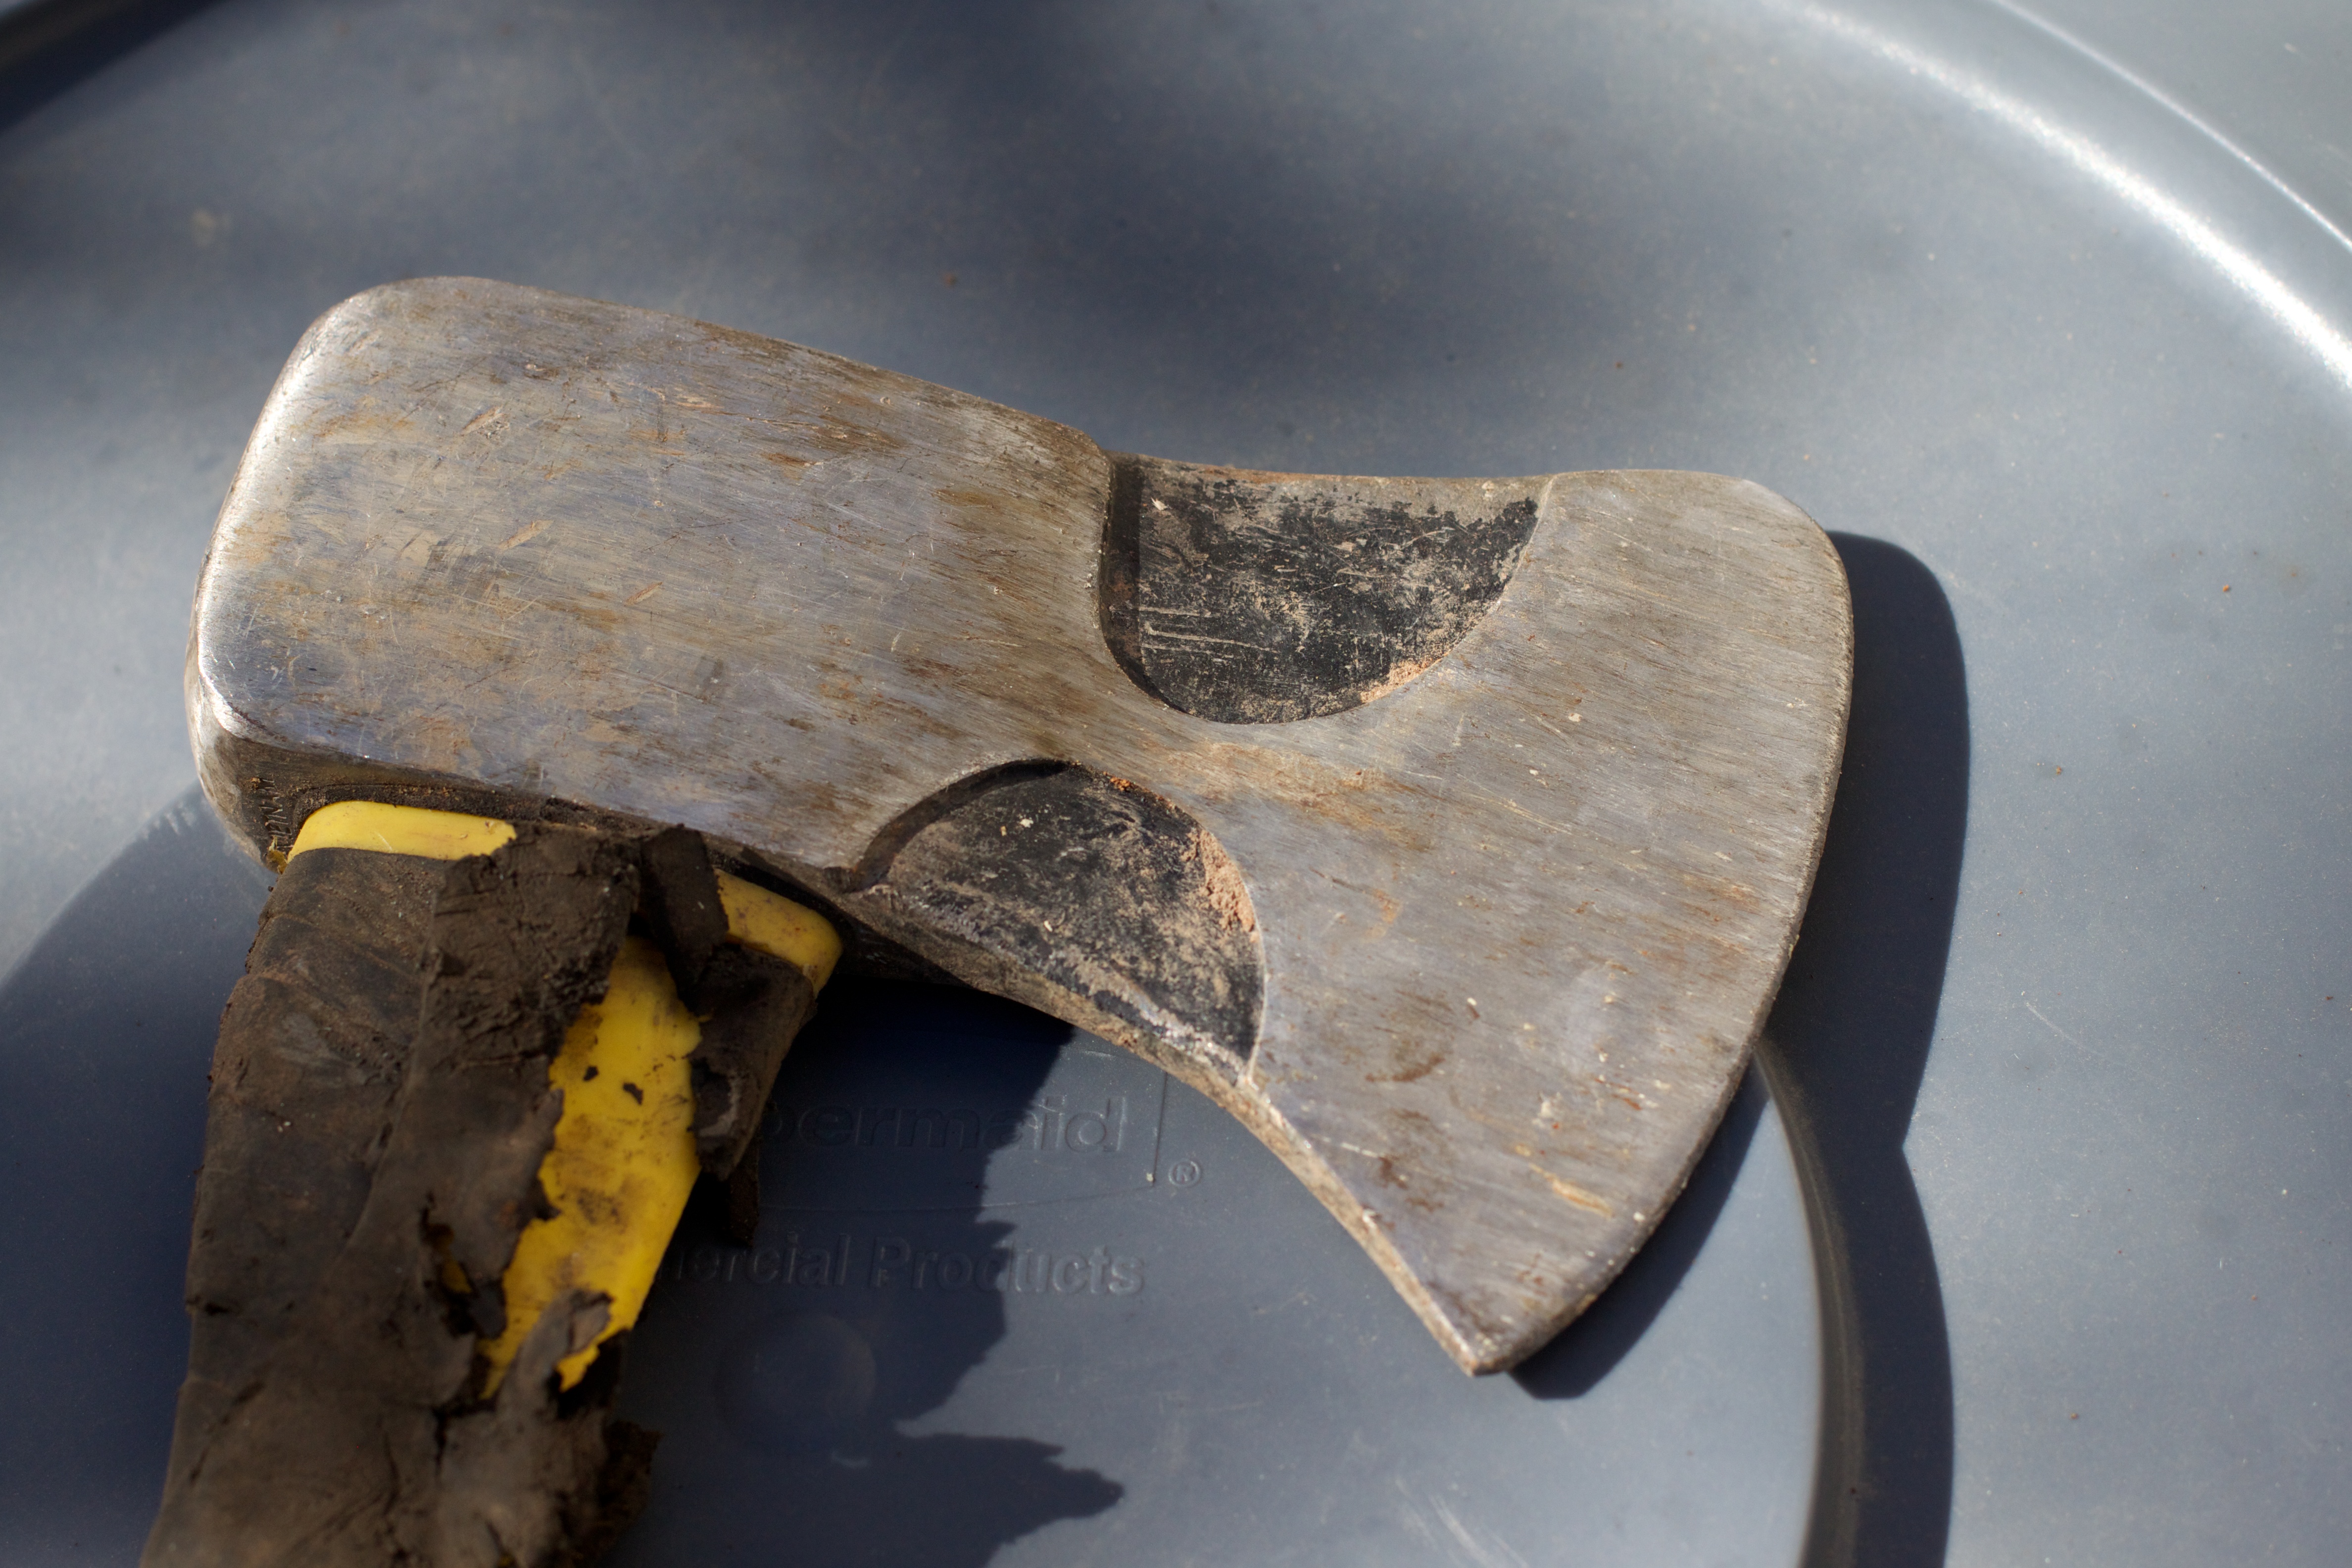
wing, wood, horn, bone, sculpture, organ, carving